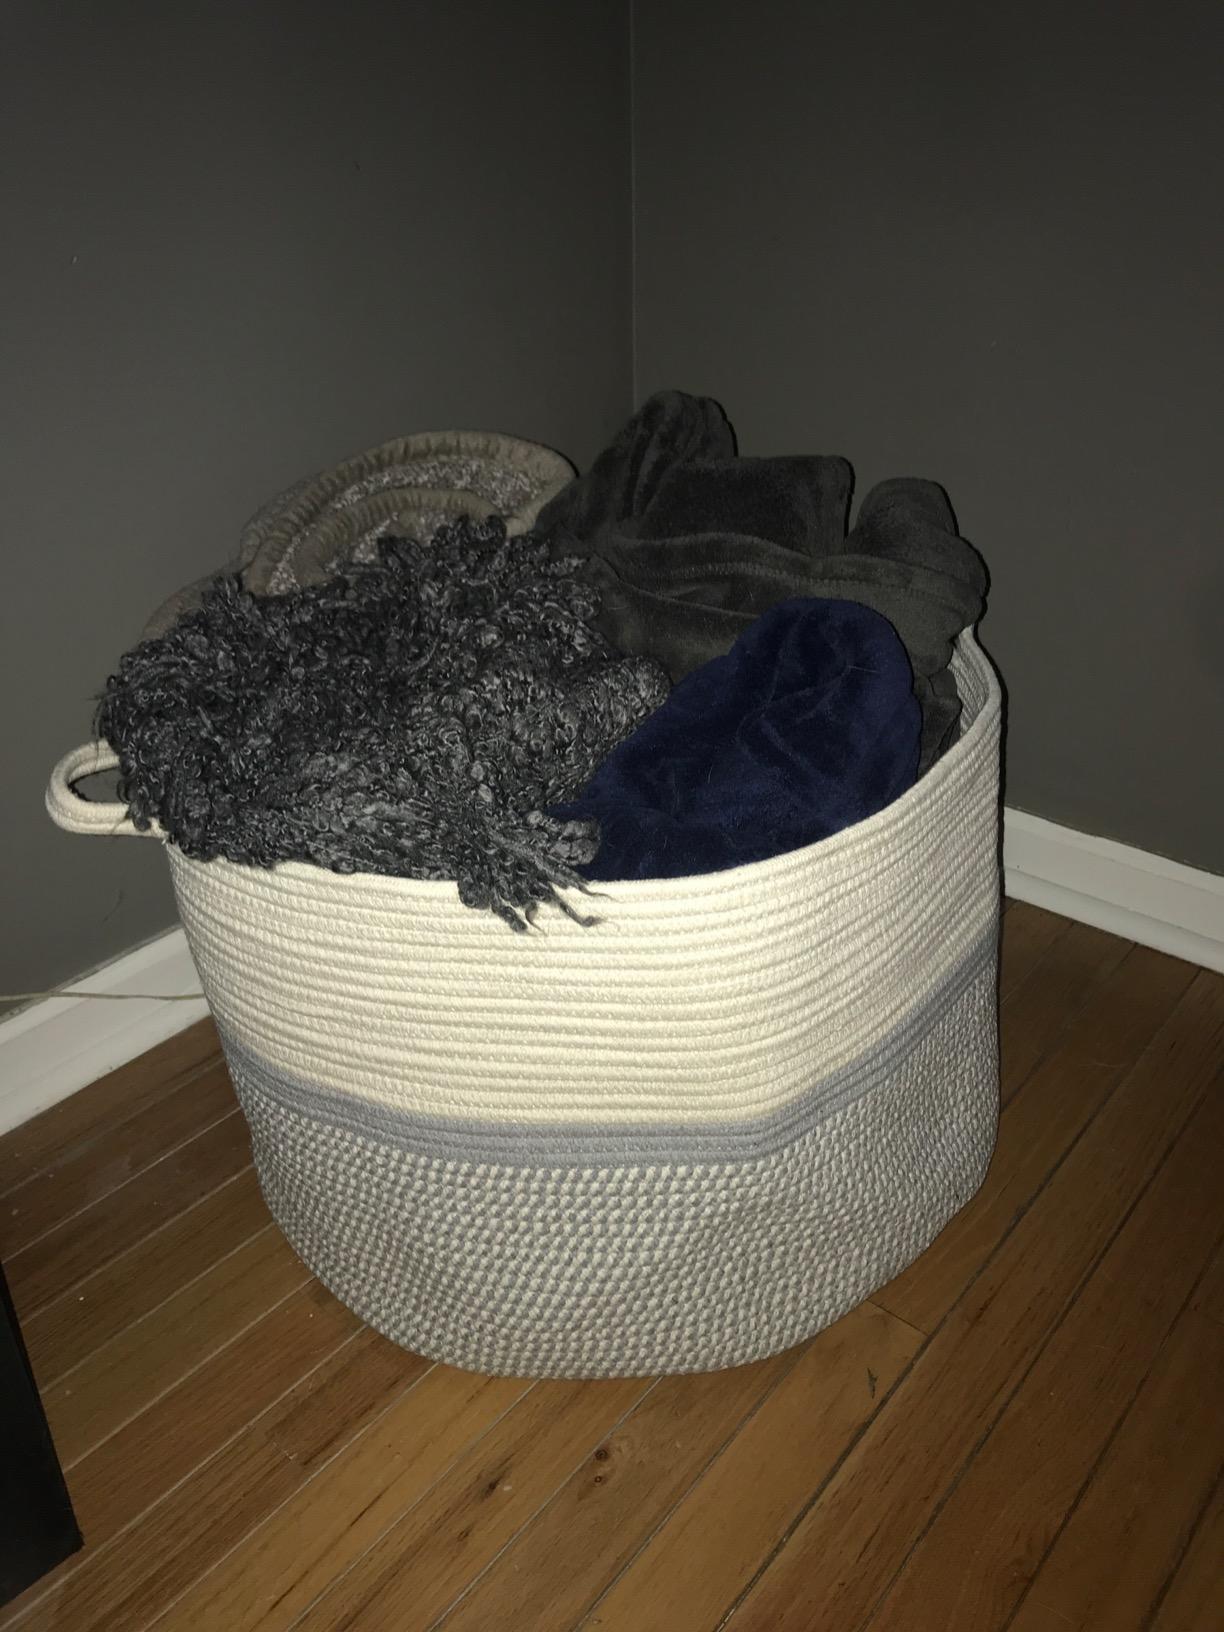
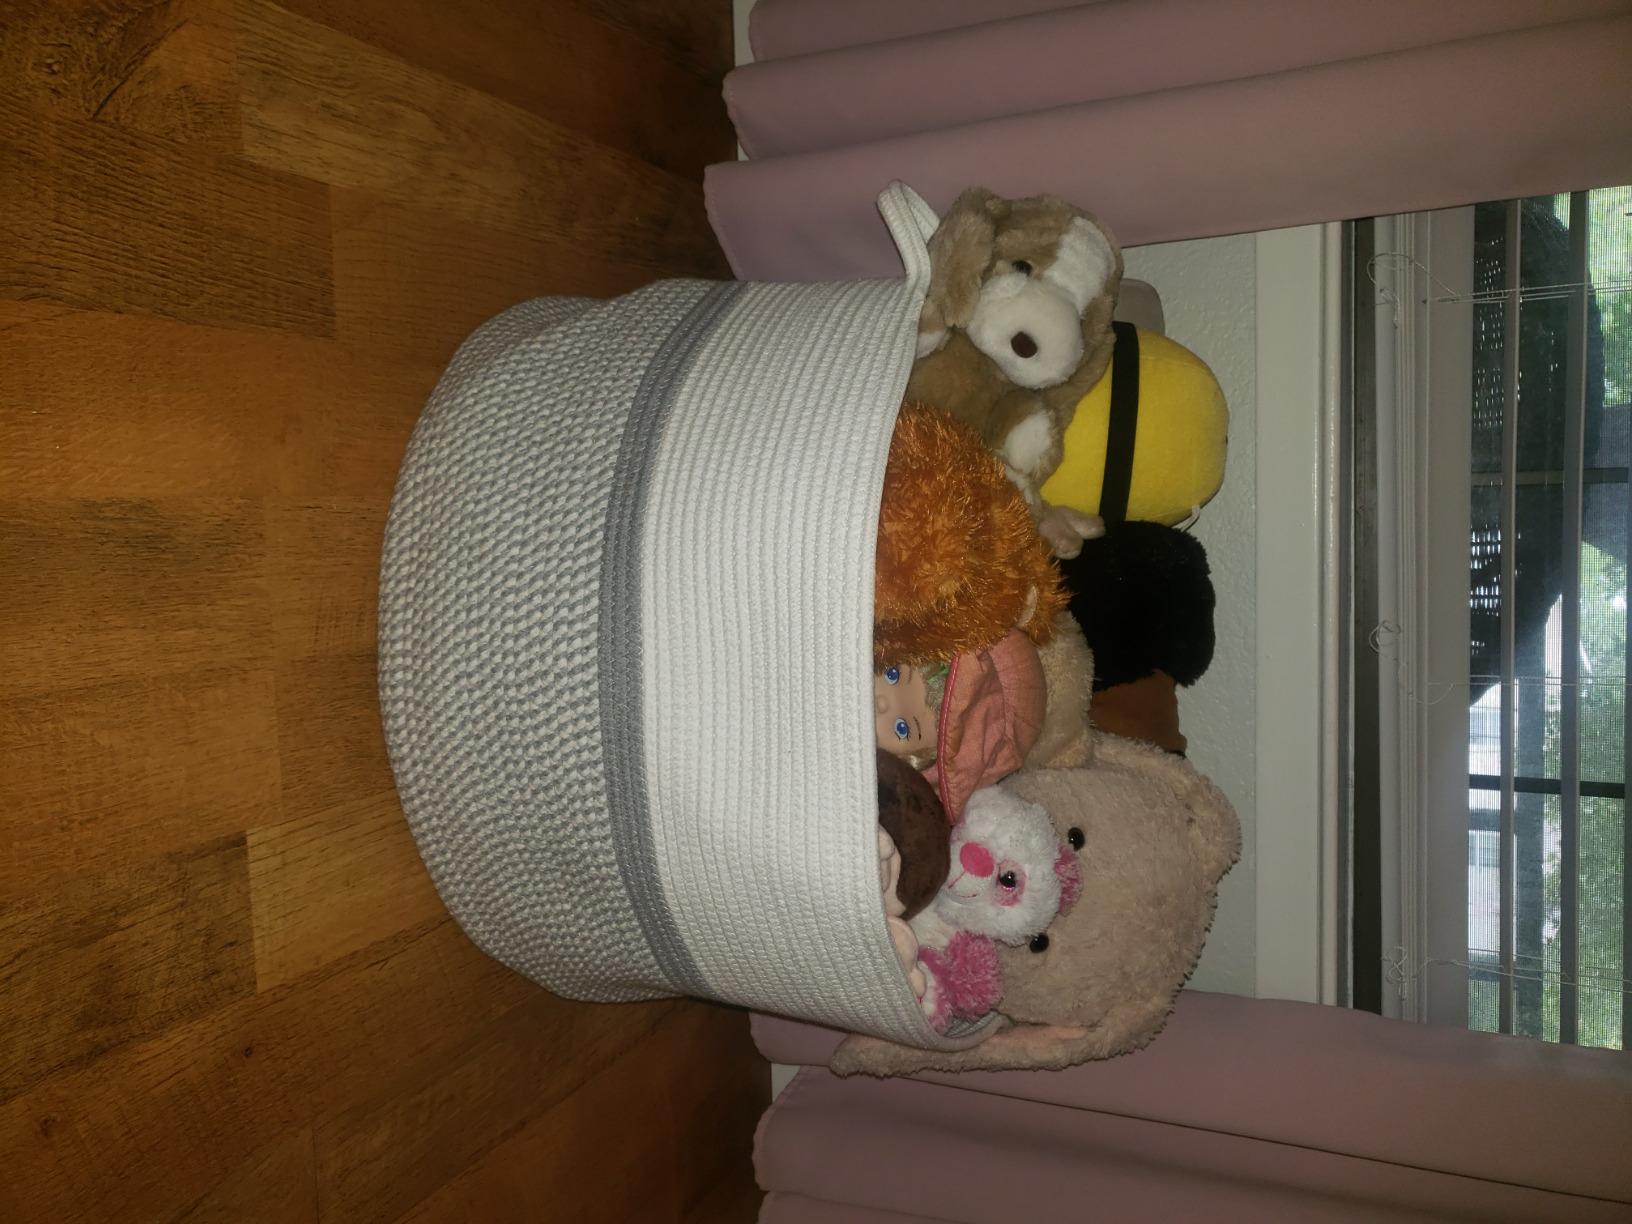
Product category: items_hamper
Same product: yes